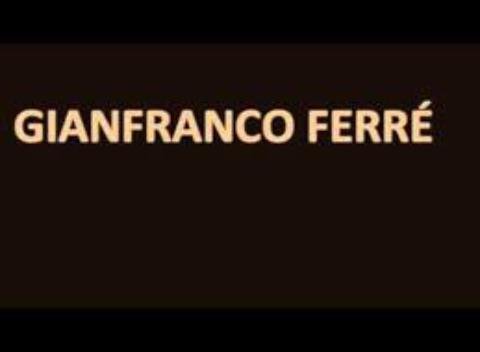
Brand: Gianfranco Ferre
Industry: Necessities